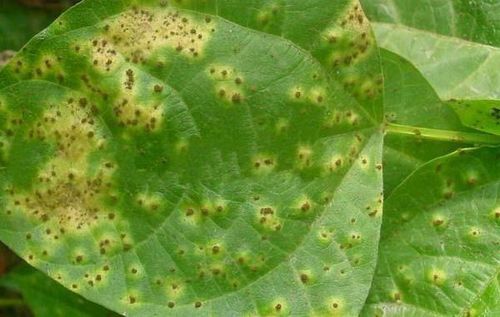
Plant: Bean
Disease: bean rust